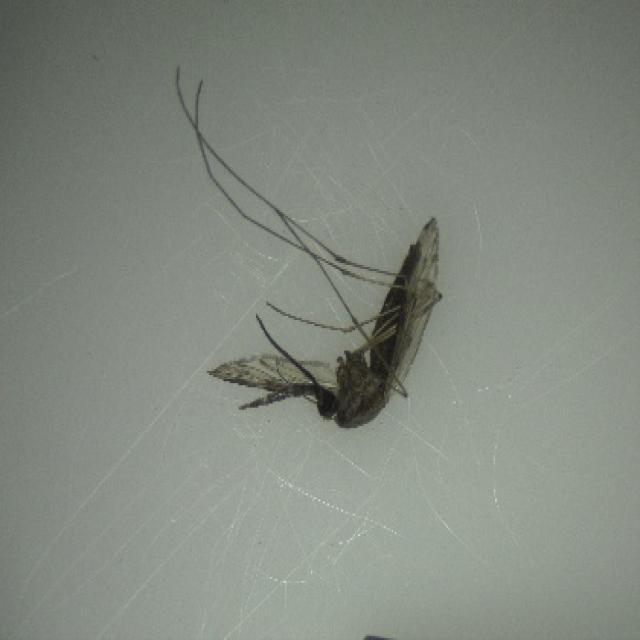
Species: anopheles_sinensis